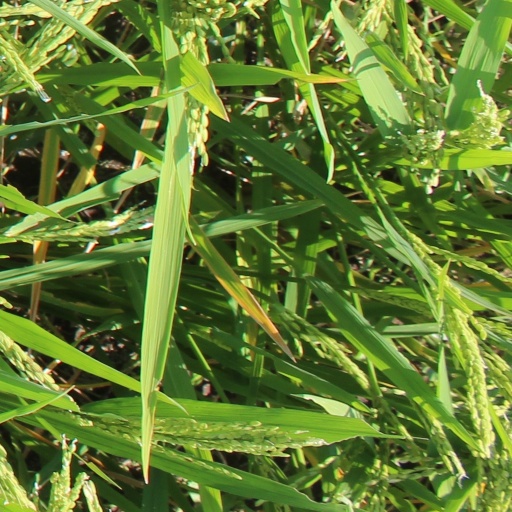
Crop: rice